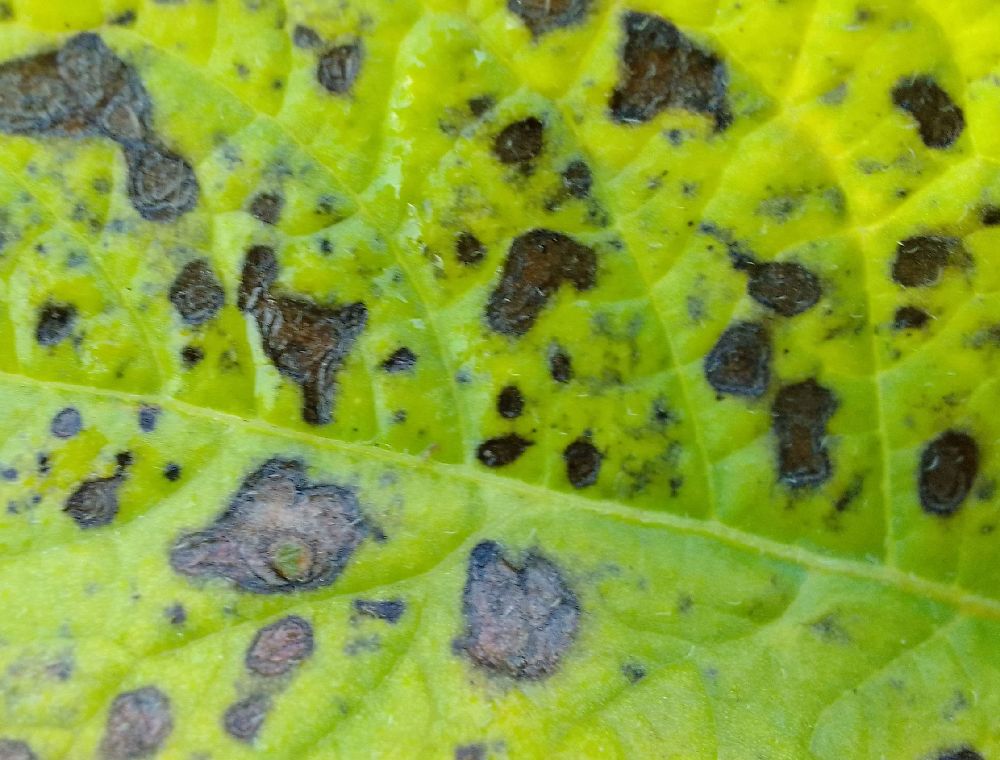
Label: Early blight